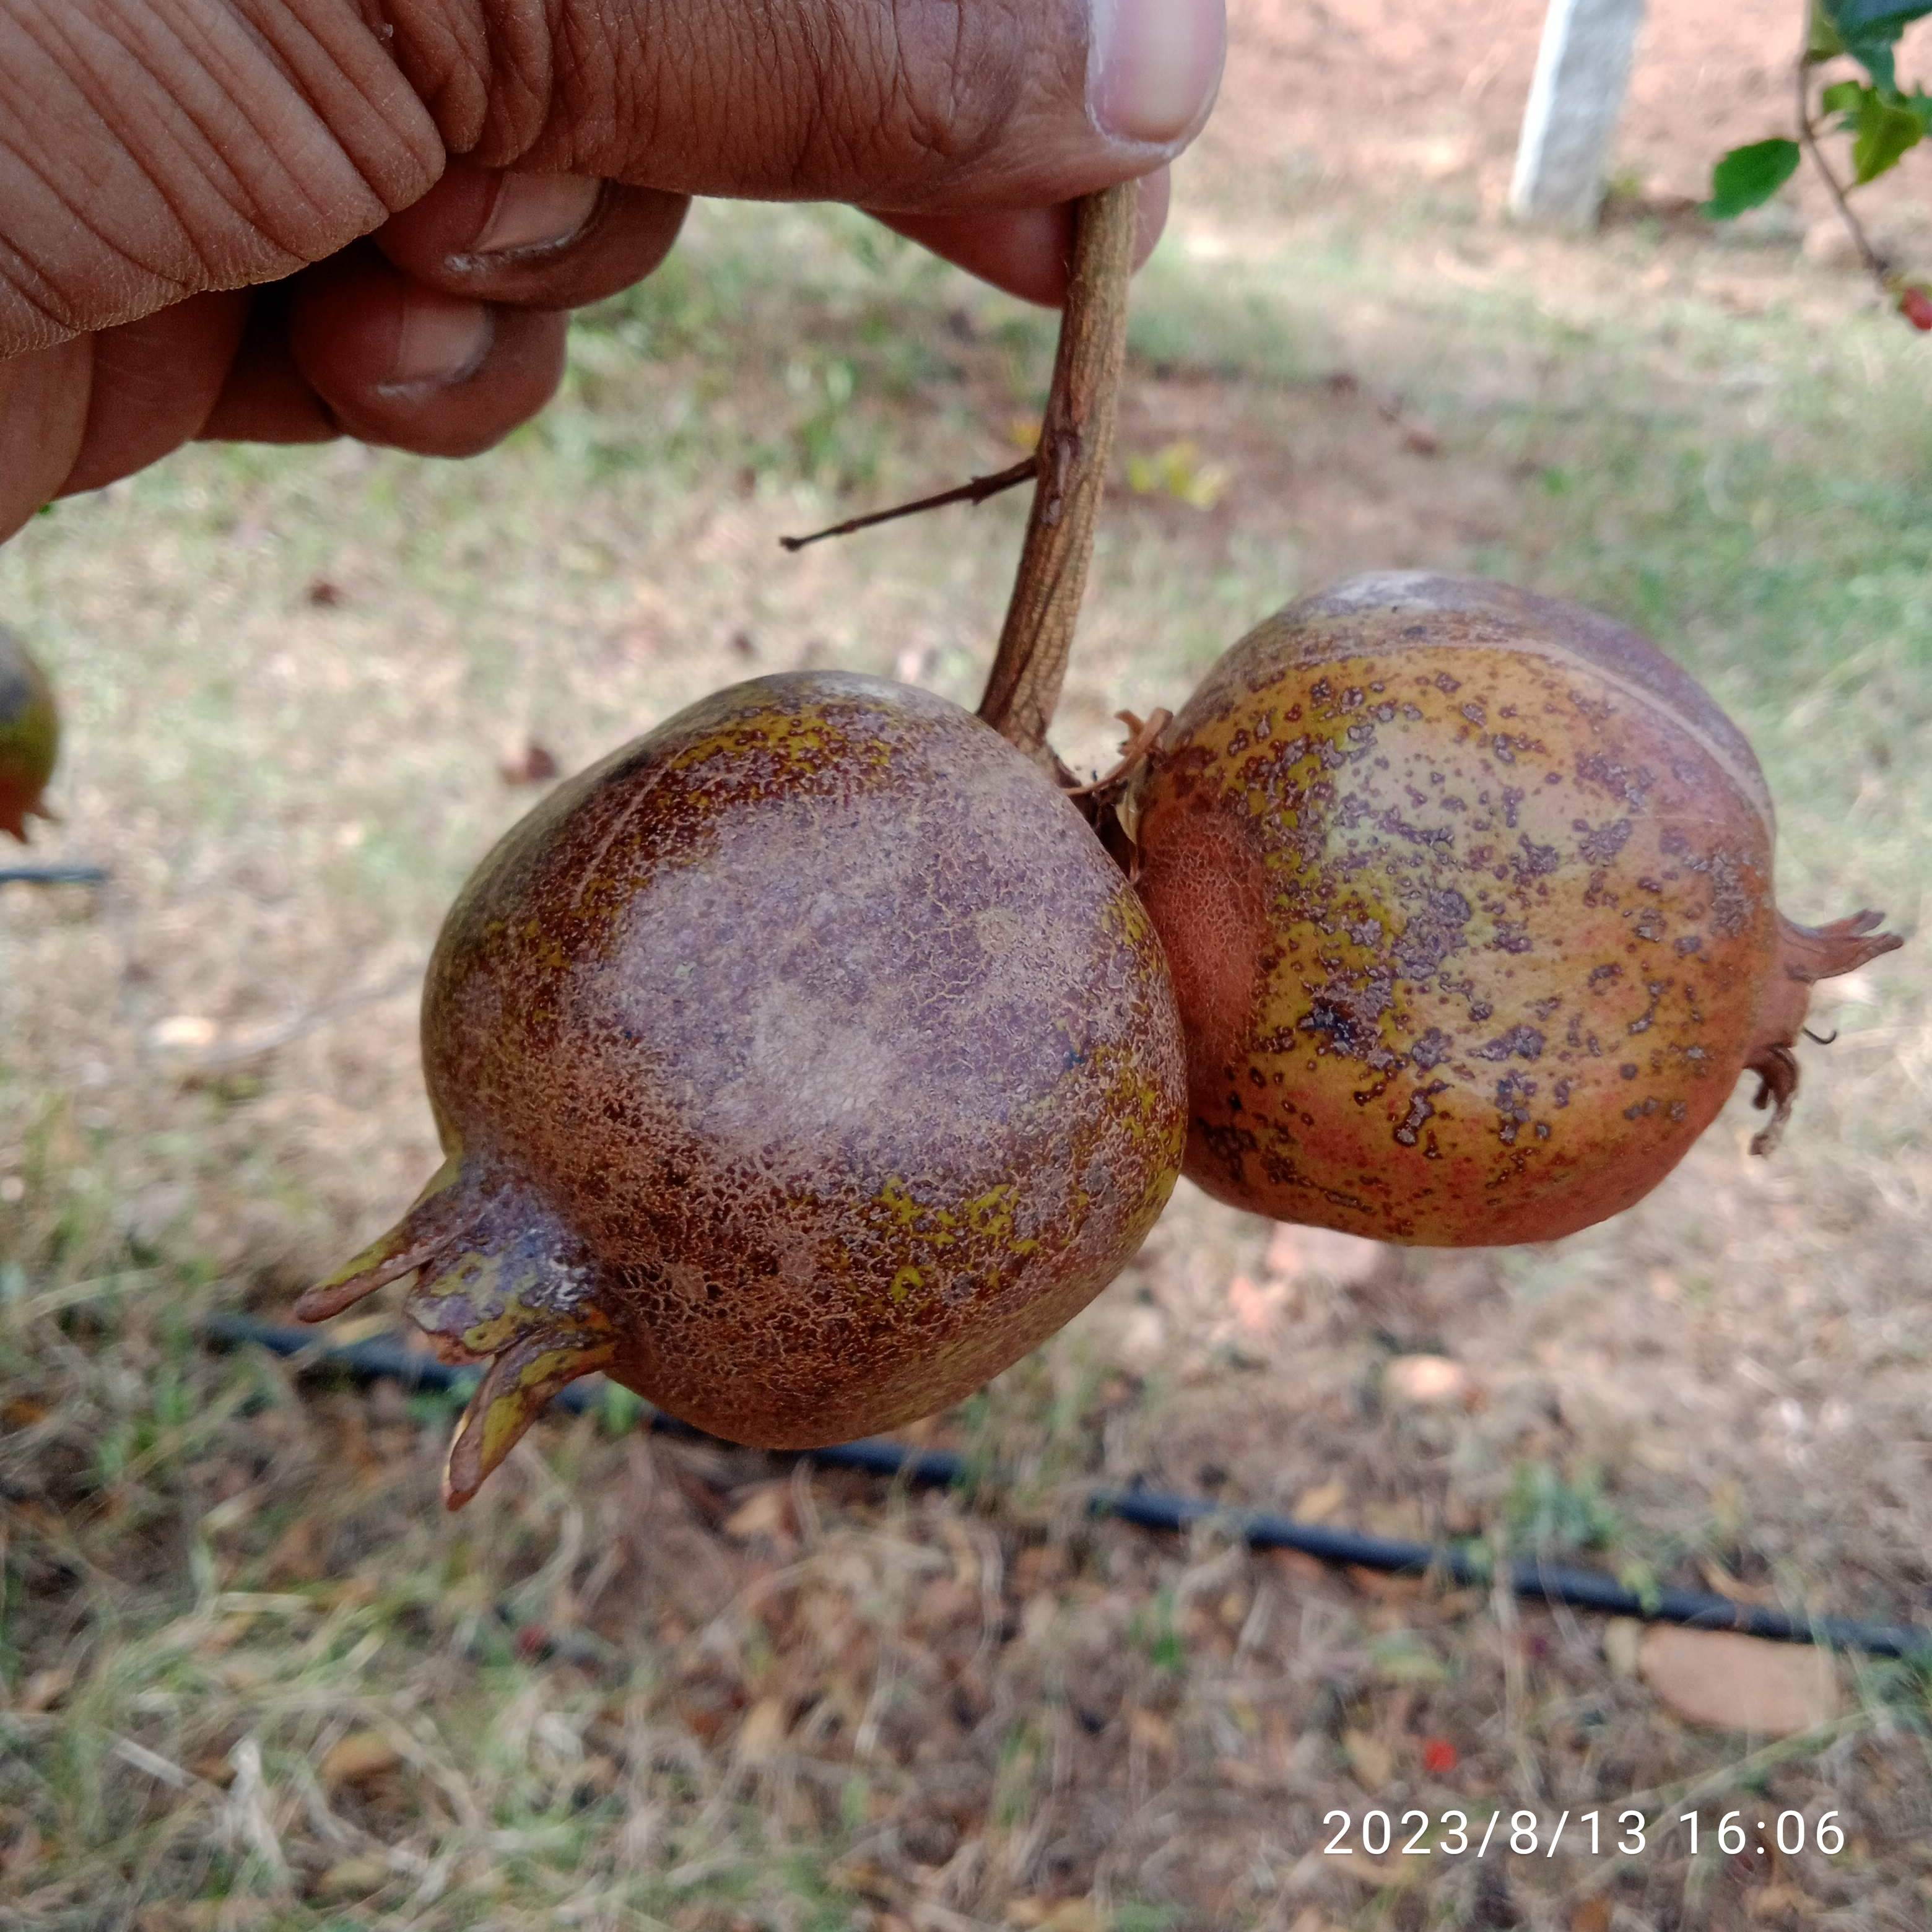
Label: Cercospora